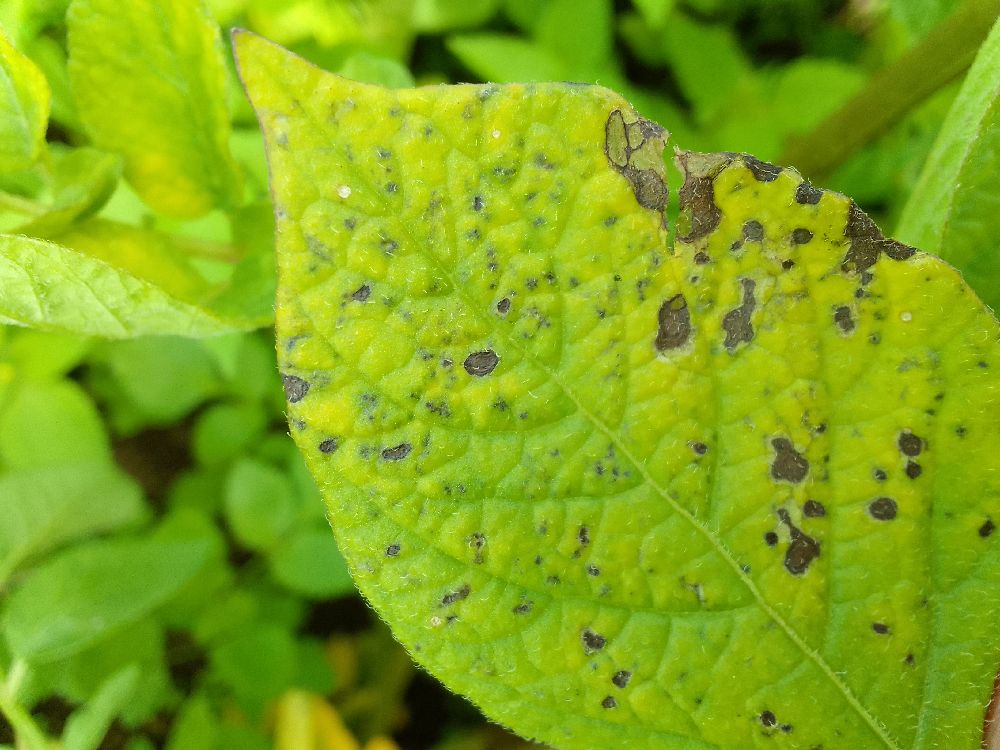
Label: Early blight